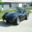
Label: automobile